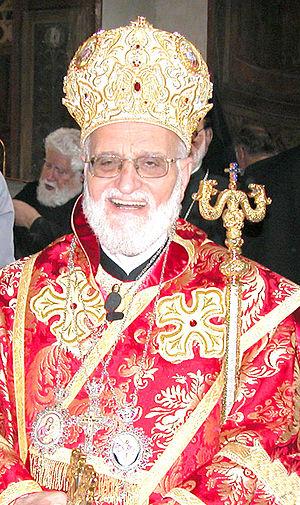
Grégoire III Laham, de son nom de naissance Loutfi Laham, né à Daraya, connu comme lieu de la conversion de Saint Paul, près de Damas, en Syrie, le 13 décembre 1933. Il a été de 2000 à 2017, le patriarche de l'Église catholique melkite, avec le titre de patriarche d'Antioche et de tout l'Orient, d'Alexandrie et de Jérusalem des melkites.